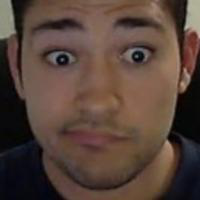
Age group: age 21-30